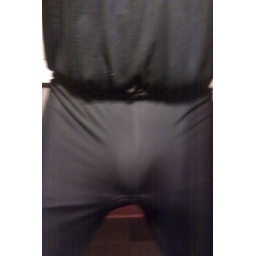
Nike compression shorts with cup, under black bike tights.